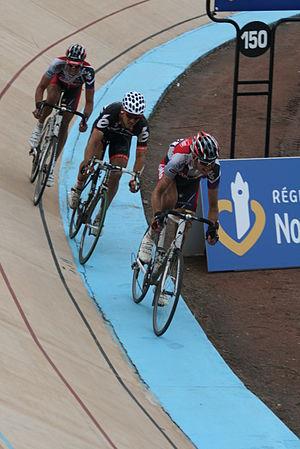
Paris-Roubaix 2009